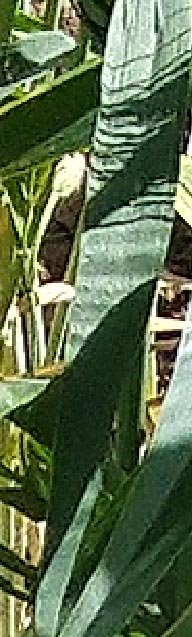
Label: Wheat___Healthy